Electromyography

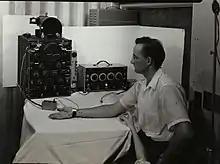
7/12/1954 Mayo Clinic Medical Sciences EMG Lab. Ervin L Schmidt in the chair, Mildred Windesheim's arm holding the electrode.

Research began at the Mayo Clinic in Rochester, Minnesota under the guidance of Edward H. Lambert, MD, PhD (1915–2003) in the early 1950s. Lambert, known as the "Father of EMG", with the assistance of his Research Technician, Ervin L Schmidt, a self taught electrical engineer, developed a machine that could be moved from the EMG Lab, and was relatively easy to use. Oscilloscopes at that time were not able to store or print results, so a Polaroid camera was affixed to the front on a hinge and synchronized to photograph the scan. Fellows studying at Mayo soon learned that this was a tool they wanted, too. As Mayo has no interest in marketing their inventions, Schmidt went on to continue to develop them in his basement for decades, selling them under the name ErMel Inc.